Nehru jacket

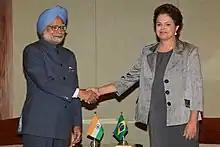
Indian prime minister Manmohan Singh (left) wearing a Nehru jacket as the top half of a suit, meeting Brazilian president Dilma Rousseff in Sanya, China, April 2011

Unlike the achkan, which falls somewhere below the knees of the wearer, the Nehru jacket is shorter. Jawaharlal Nehru, notably, never wore this type of Nehru jacket.